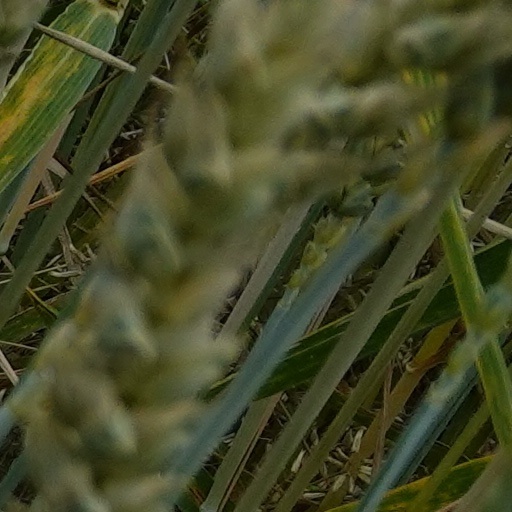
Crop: wheat